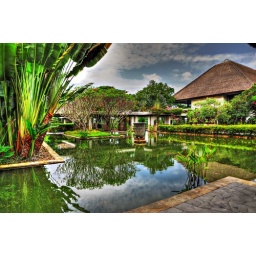
This is a view at the club house of Ciputra GC.A lot of water and nice landscape around